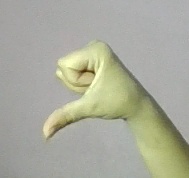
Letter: waw